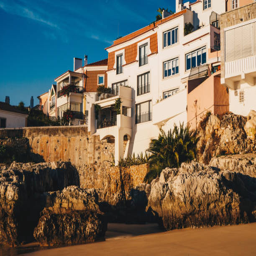
city as seen from the sand beach